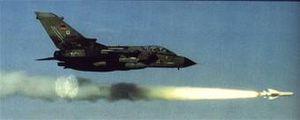
Le Marineflieger est la force aéronavale de la marine allemande.